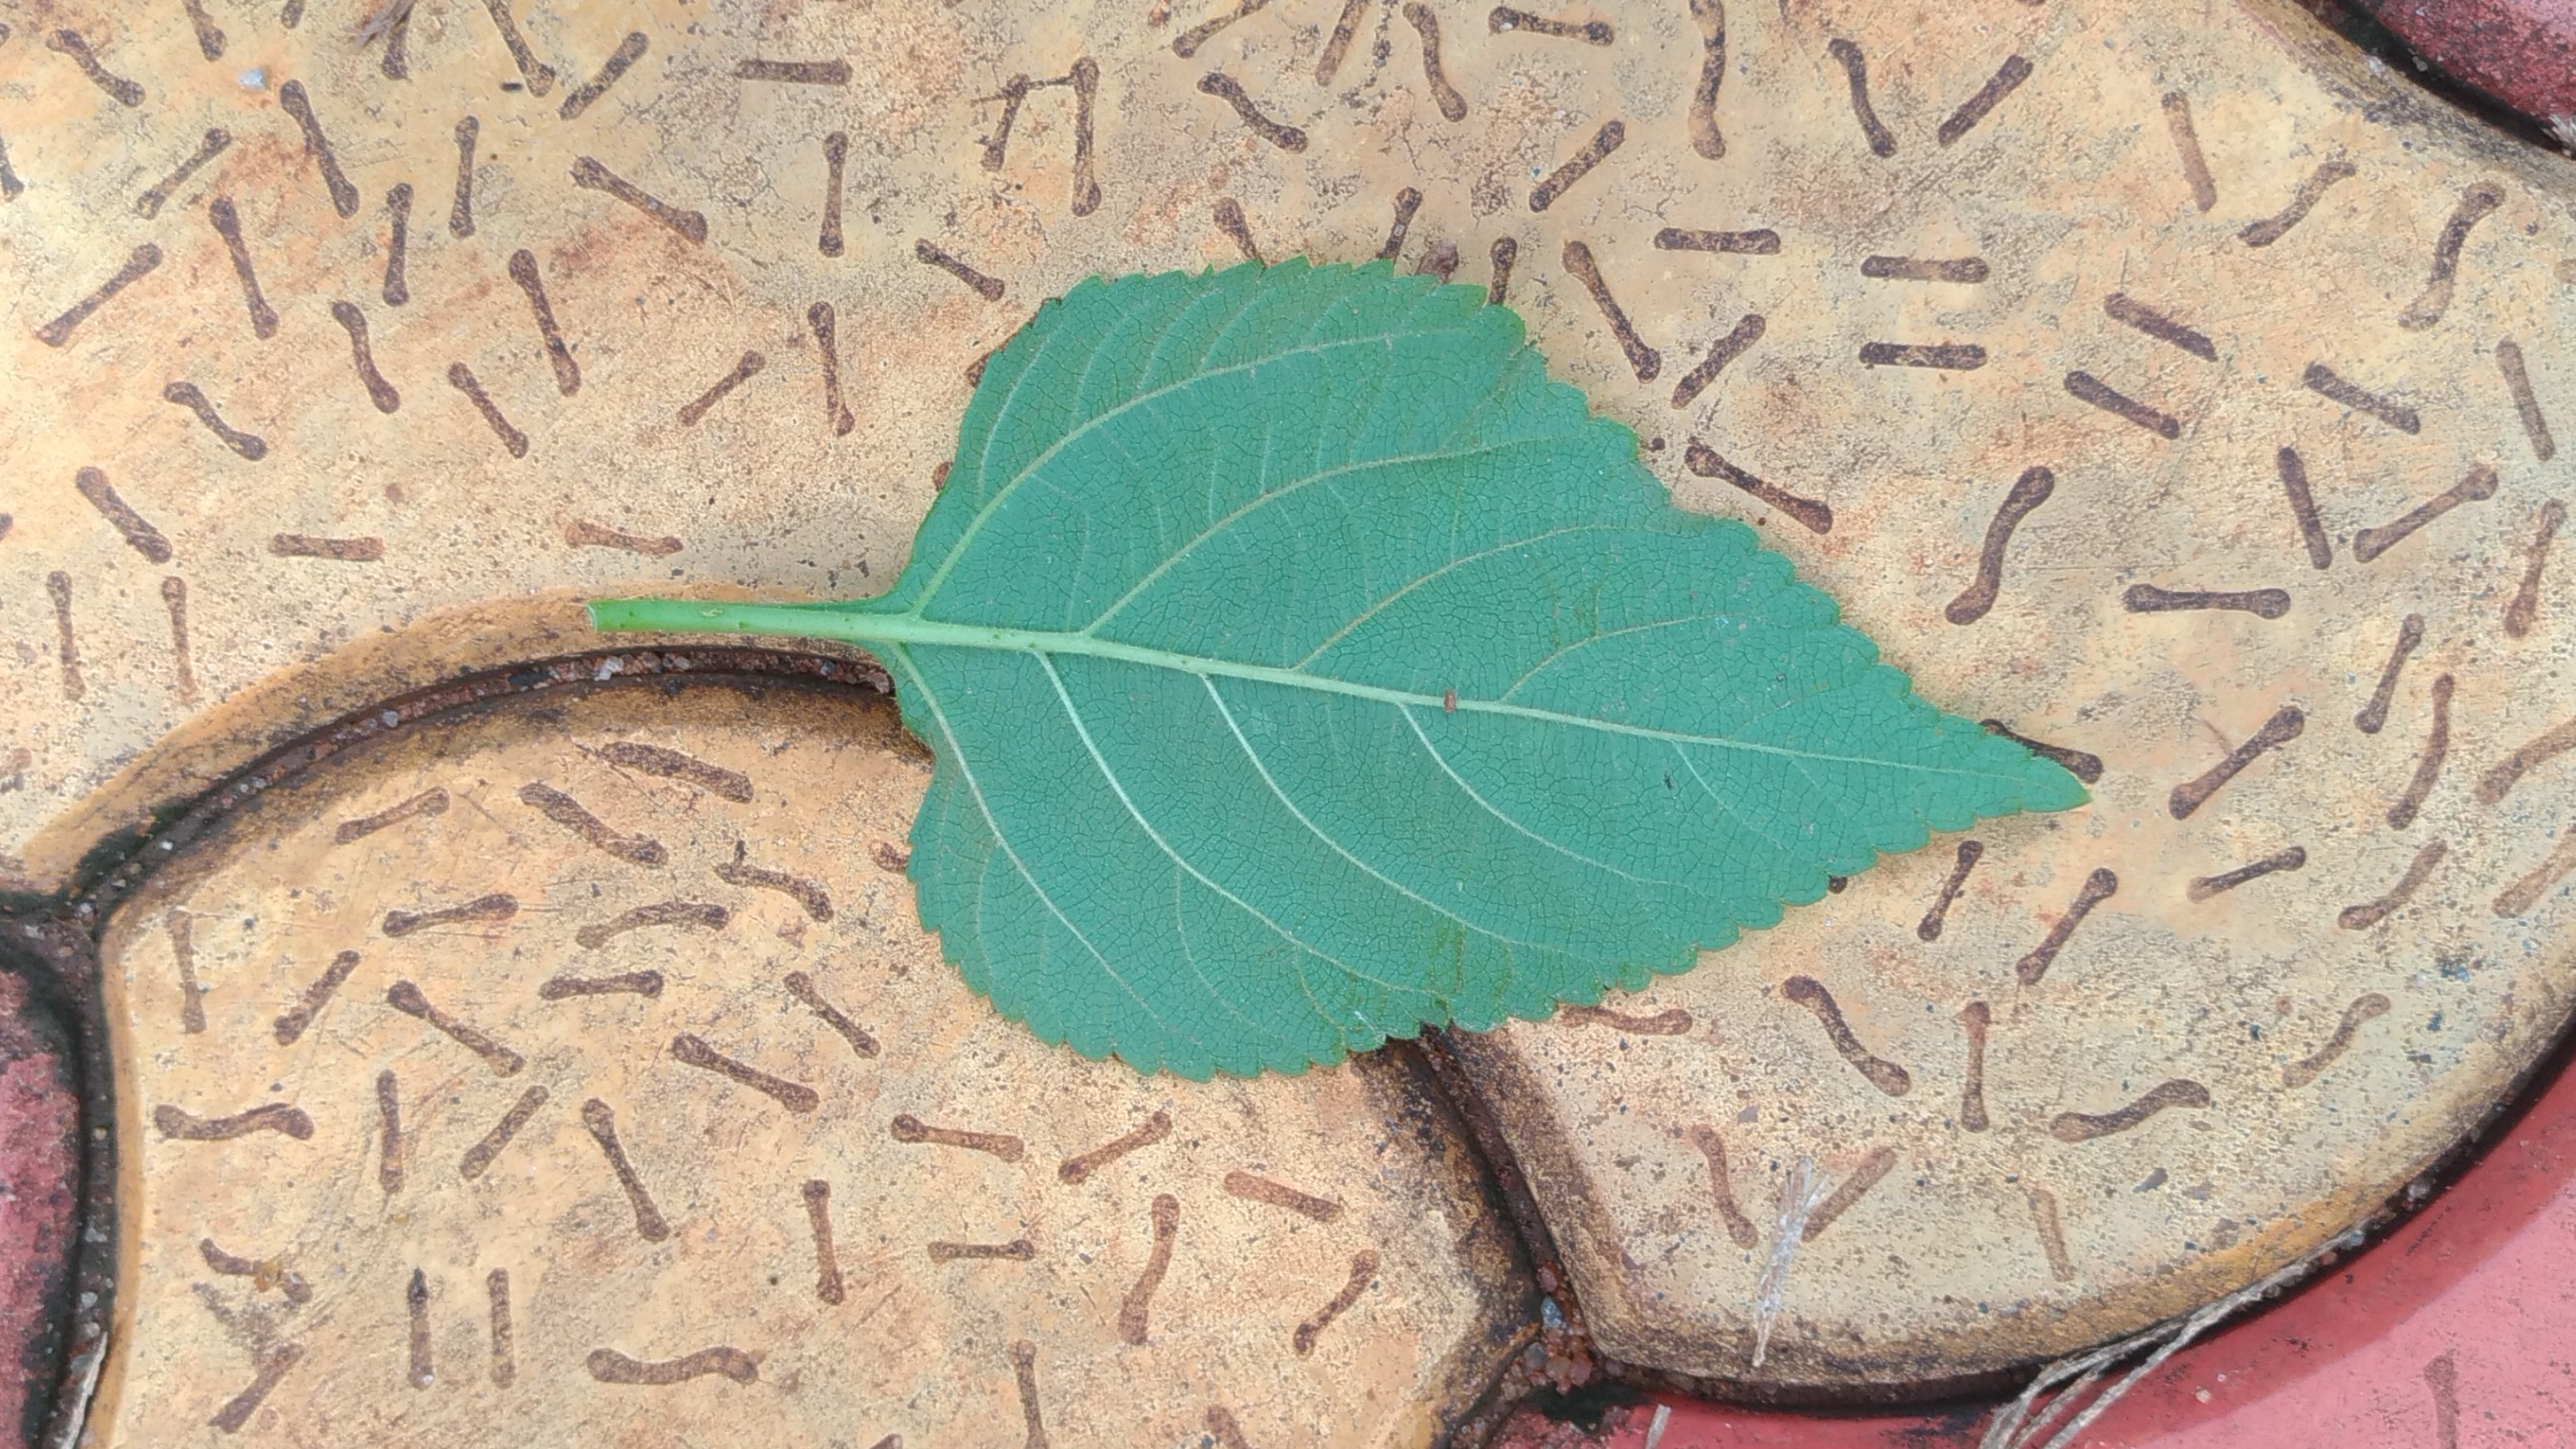
Plant: Lantana